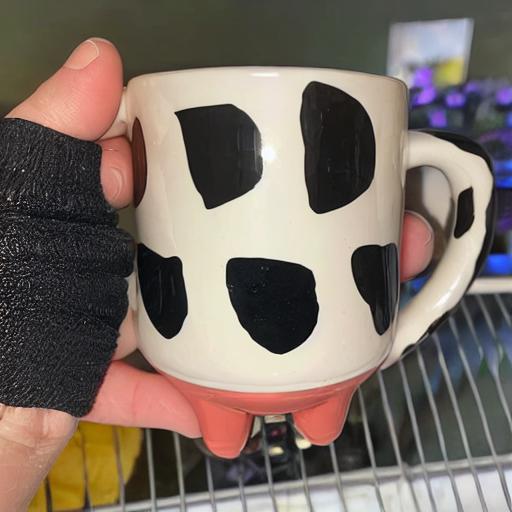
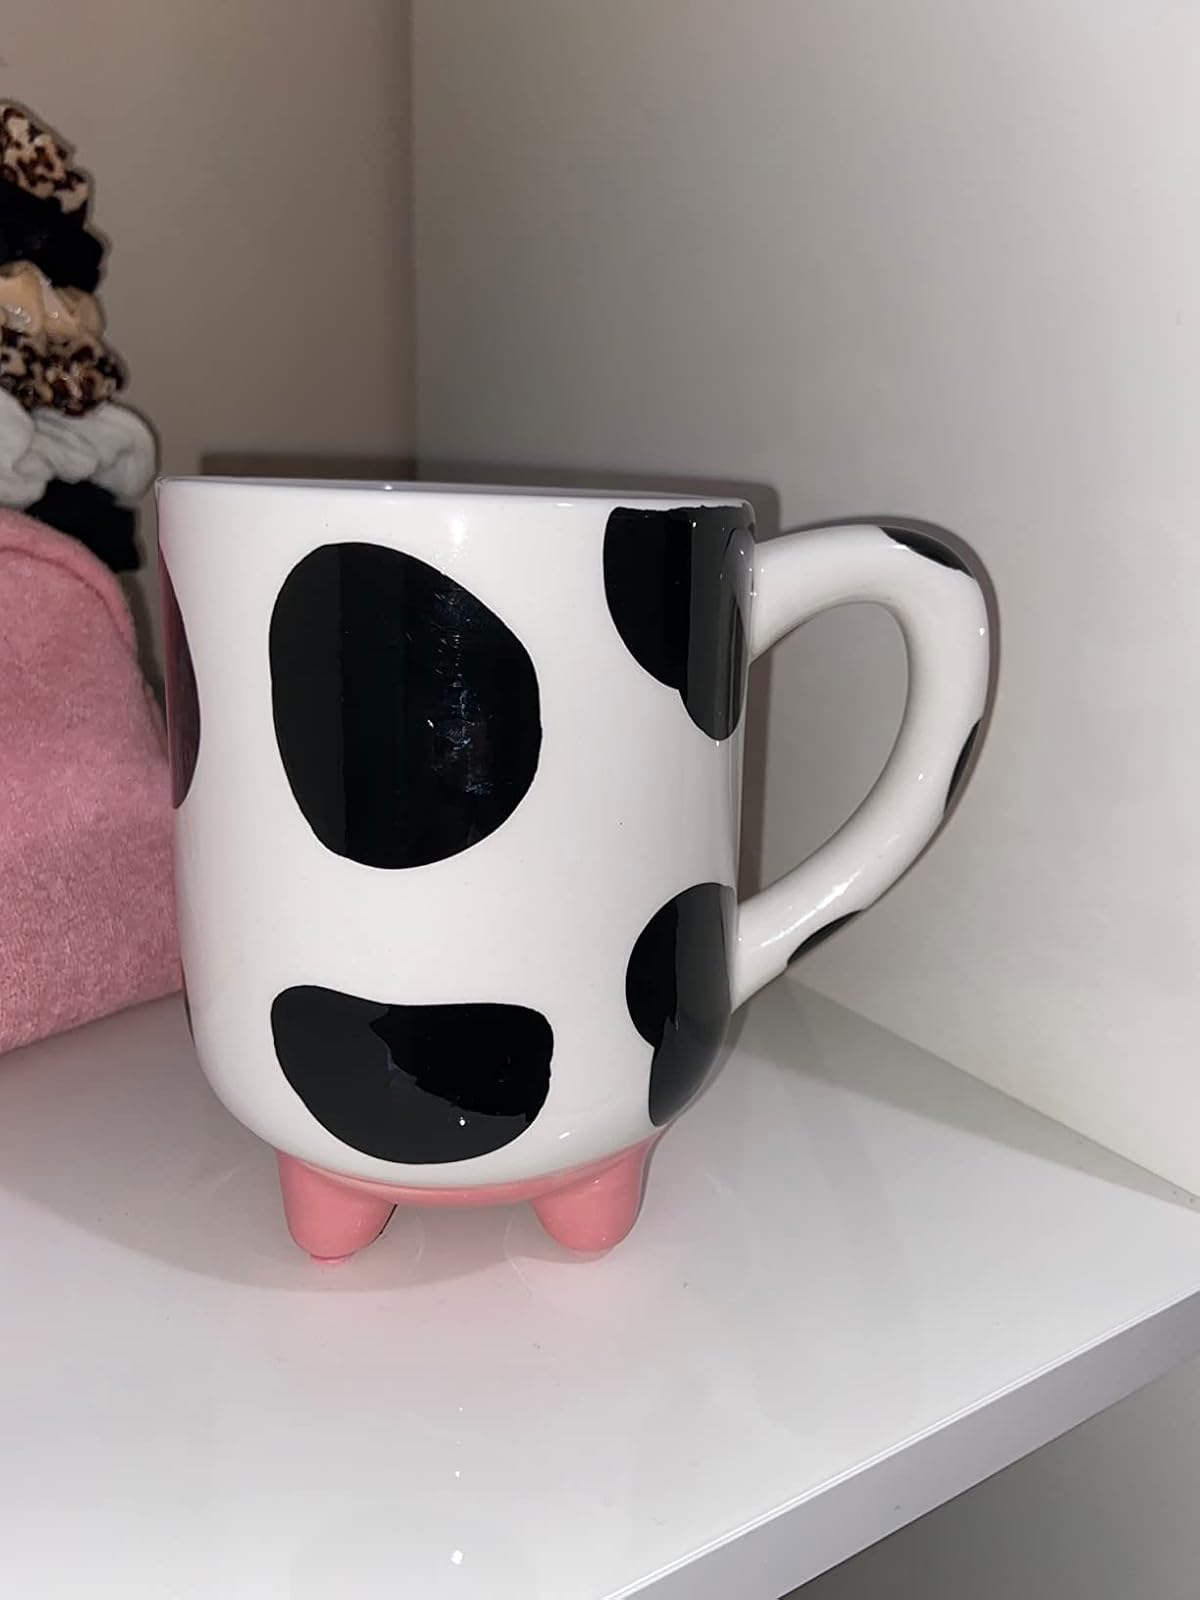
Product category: items_mug
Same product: no